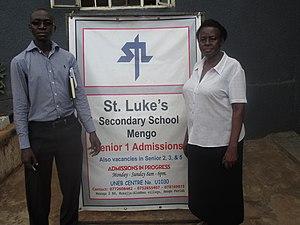
Rose Rwakasisi, née en 1945, est une femme de lettres ougandaise, et une enseignante. C'est une auteure de littérature pour la jeunesse.